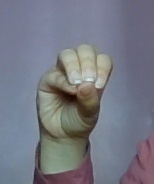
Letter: ha